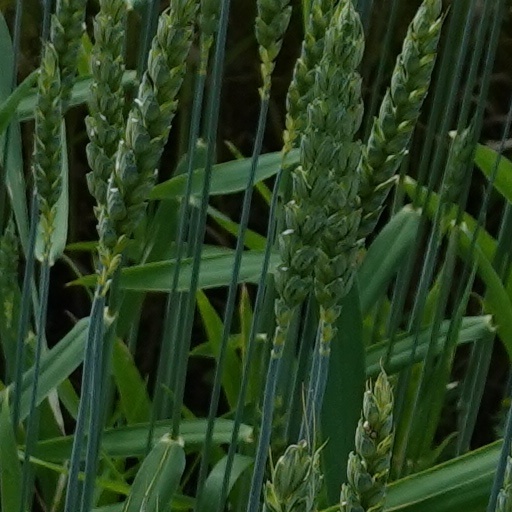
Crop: wheat